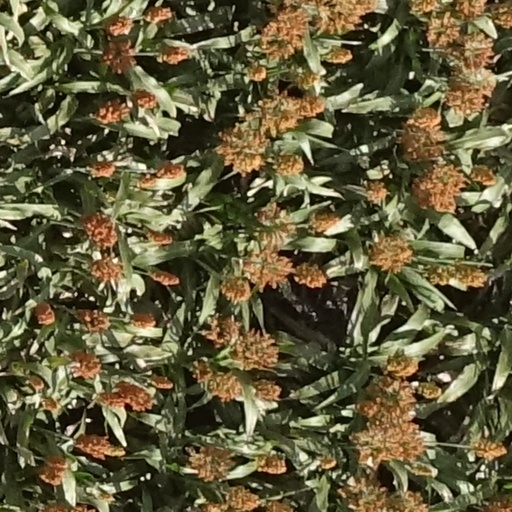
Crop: sorghum